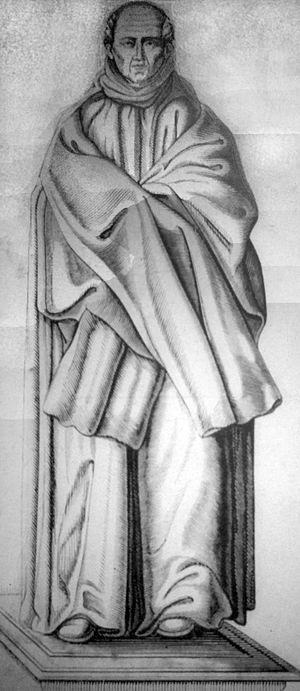
cf le titre.
Jean de Montmirail, appelé aussi Jean ou Jehan de Montmirel est un chevalier français, seigneur de Montmirail.